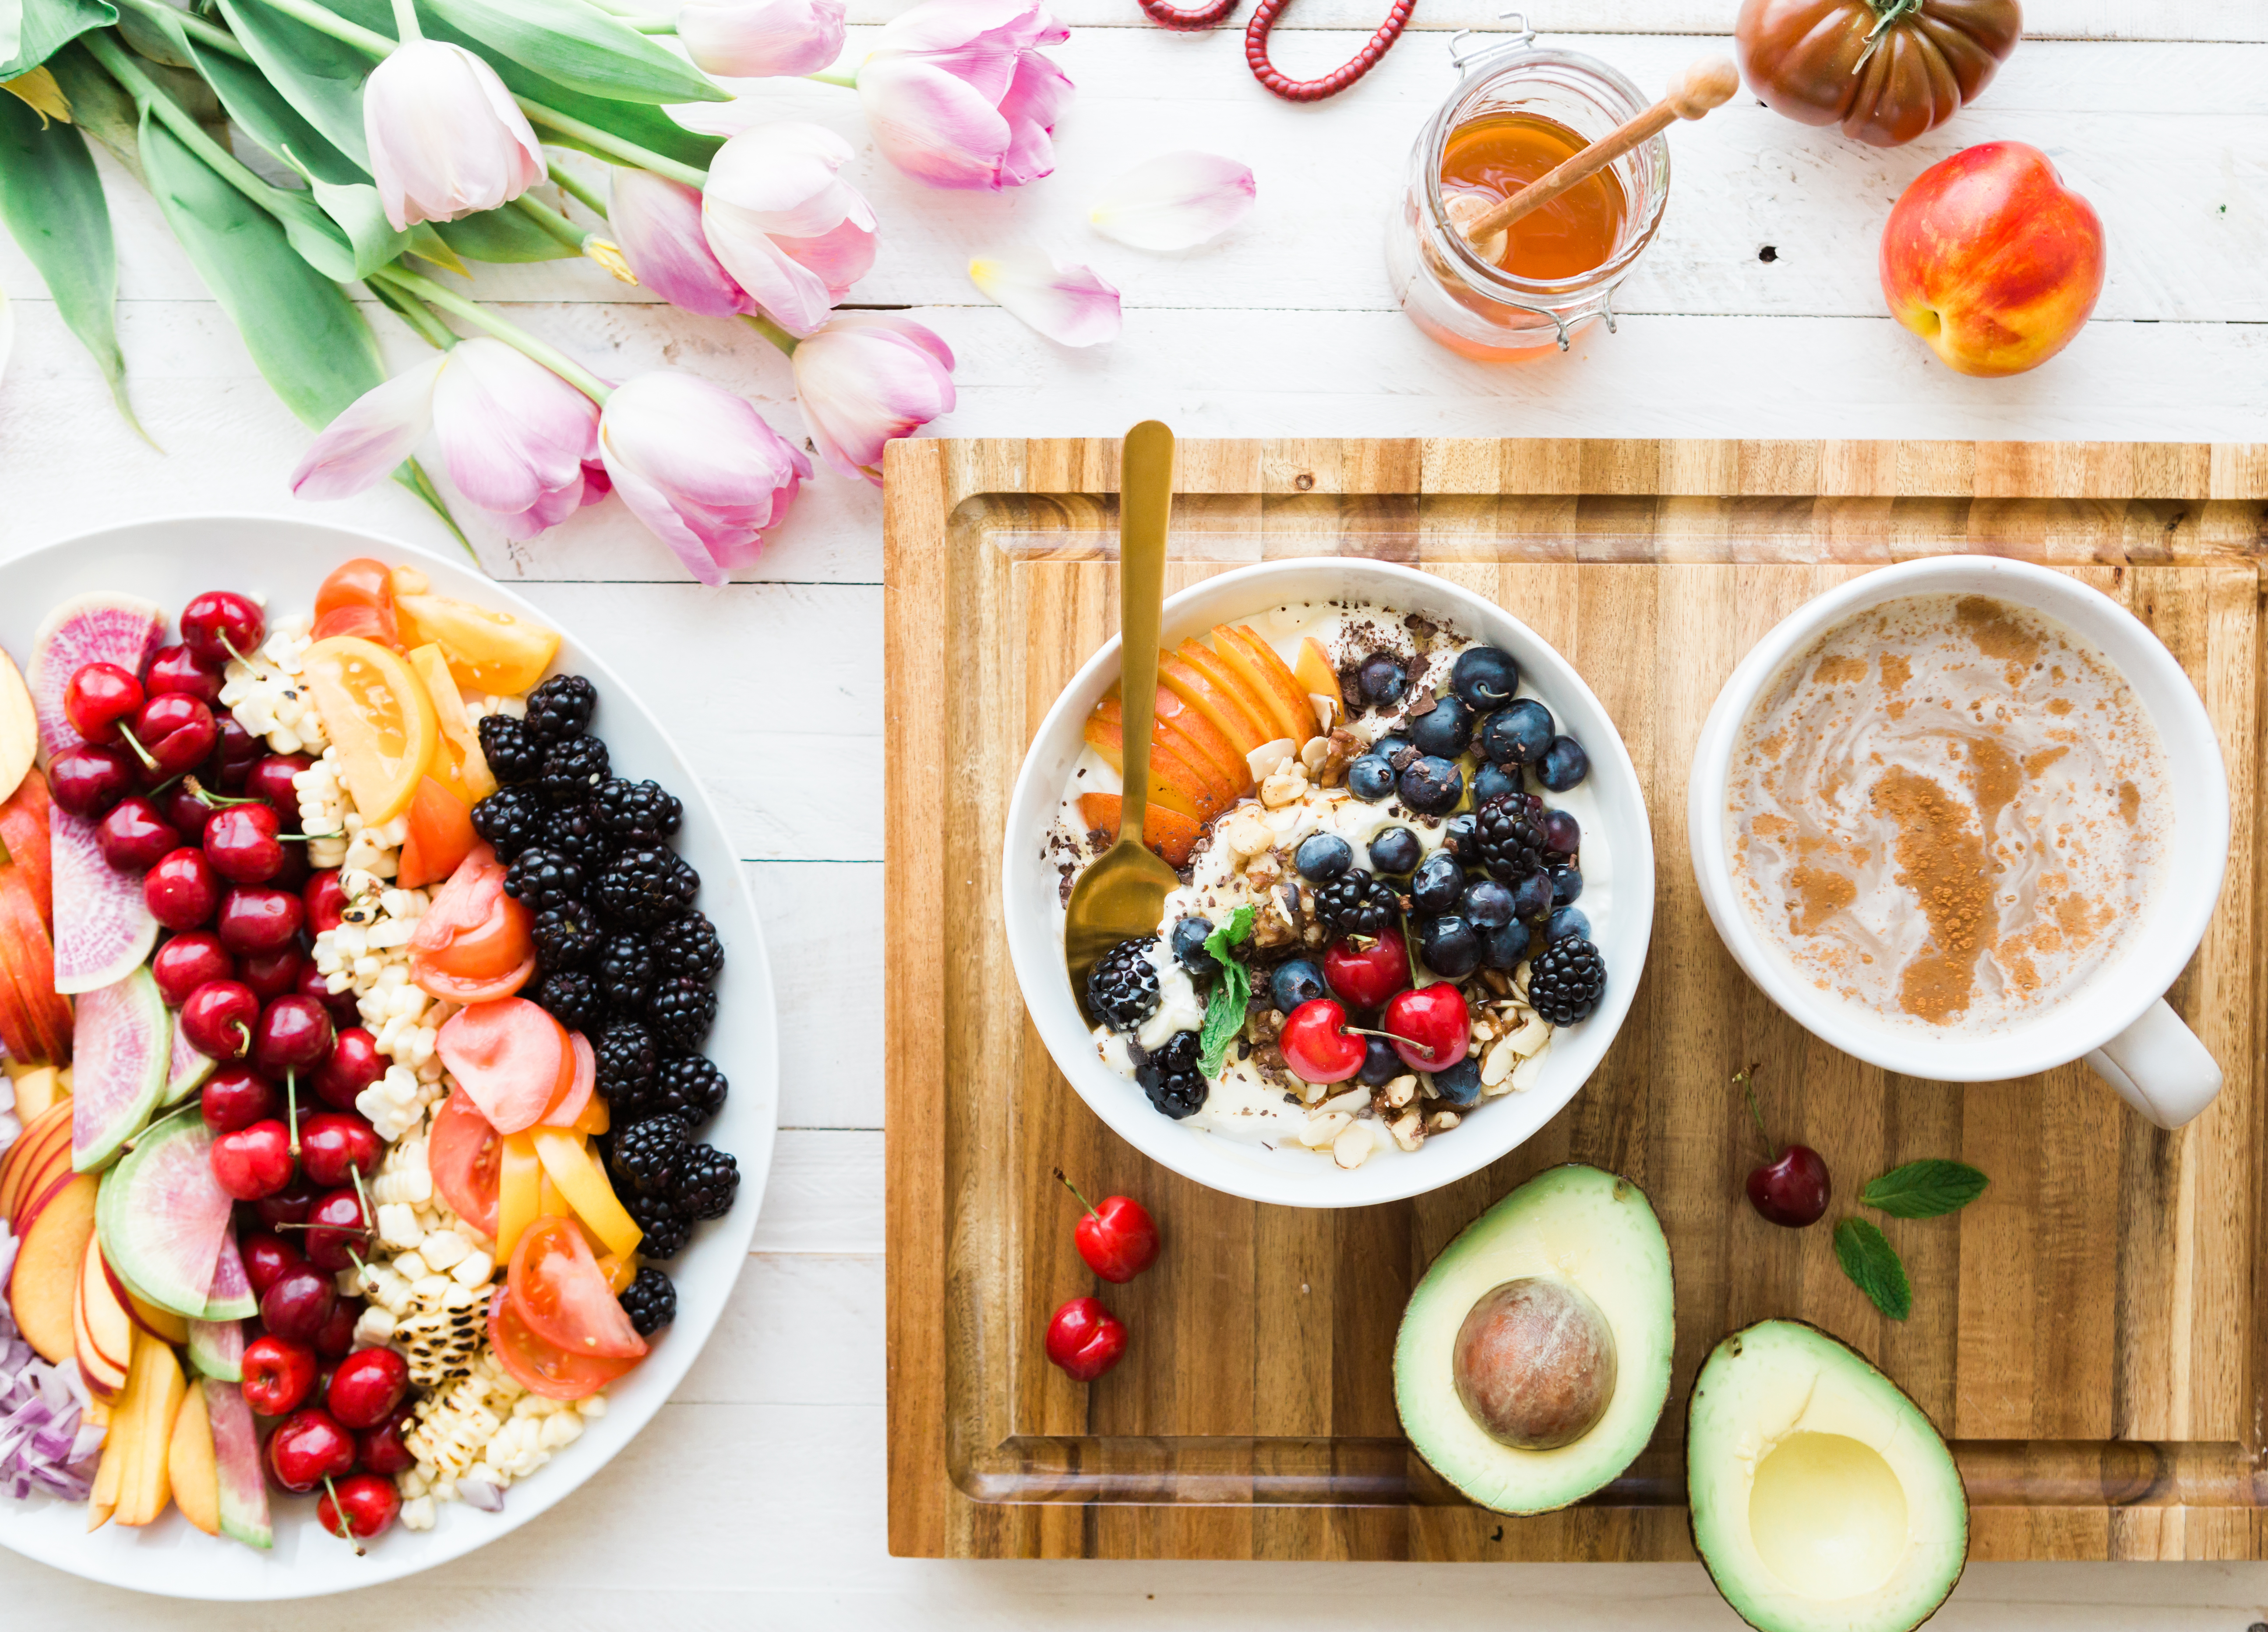
fruit, dish, meal, food, produce, breakfast, lunch, cuisine, asian food